José Díaz (politician)

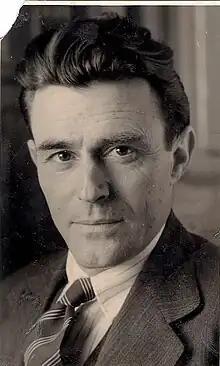

José Díaz Ramos (3 May 1895 – 19 March 1942) was a Spanish trade unionist and communist politician. He was the General Secretary of the Communist Party of Spain during the Spanish Civil War.